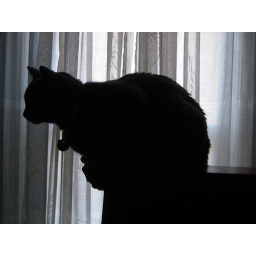
cat in the window 22/365